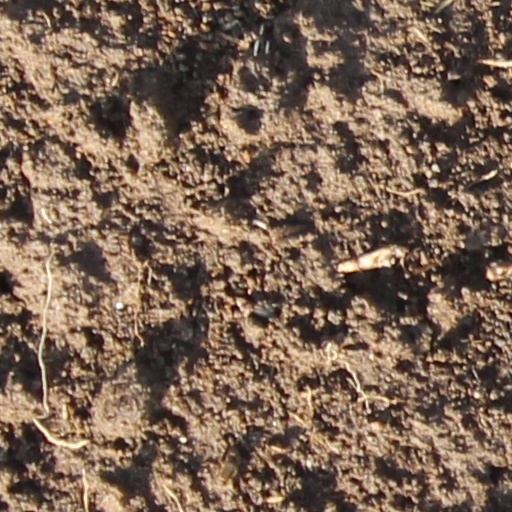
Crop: wheat